List of musicians at Welsh cathedrals

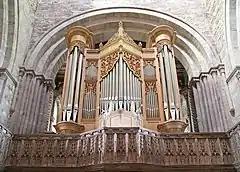
St Davids Cathedral organ

The 14th century poet Dafydd ap Gwilym wrote of the organ and choir of Bangor Cathedral.